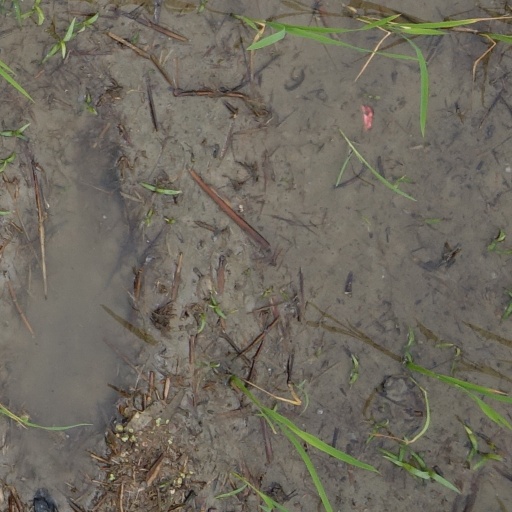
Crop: rice